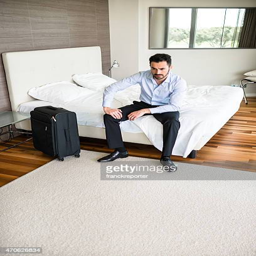
pensive man sitting on the bed